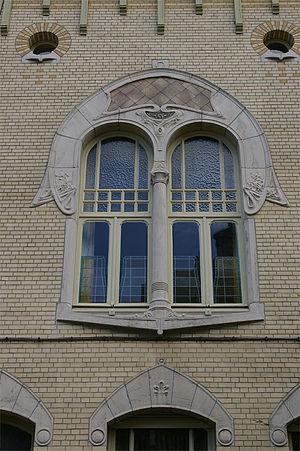
Jos Bascourt de son nom complet Joseph Hyacinthe Marie Corneille Bascourt, né à Schaerbeek le 15 septembre 1863 et mort à soixante-trois ans à Anvers soit le 27 février 1927 soit le 6 février 1927 ou le 6 mars 1927, est un architecte belge connu pour son œuvre construite de style éclectique et Art nouveau, dans la ville d'Anvers et ses environs. Il a ainsi édifié pas moins de vingt-cinq maisons dans le nouveau quartier anversois de Zurenborg.